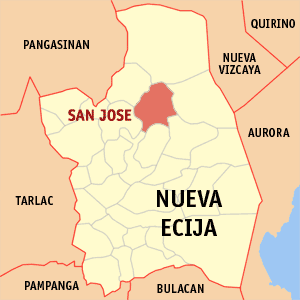
San Jose est une localité de la province de Nueva Ecija, aux Philippines. En 2015, elle compte 139 738 habitants.